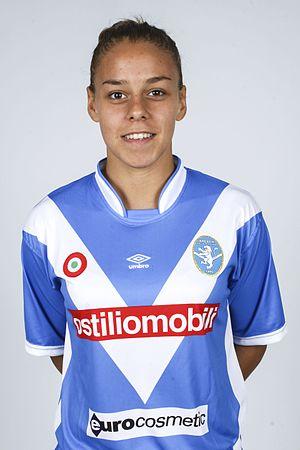
Lisa Boattin est une footballeuse italienne qui joue pour le Championnat d'Italie Serie A à la Juventus féminine en tant que défenseuse.